Scuba skills

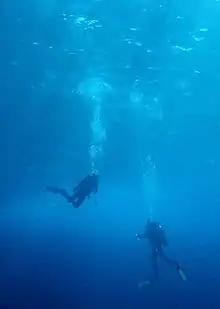
Safety stop during ascent

The diver needs to be able to establish three states of buoyancy at different stages of a dive, using weights and a buoyancy compensator to control buoyancy.